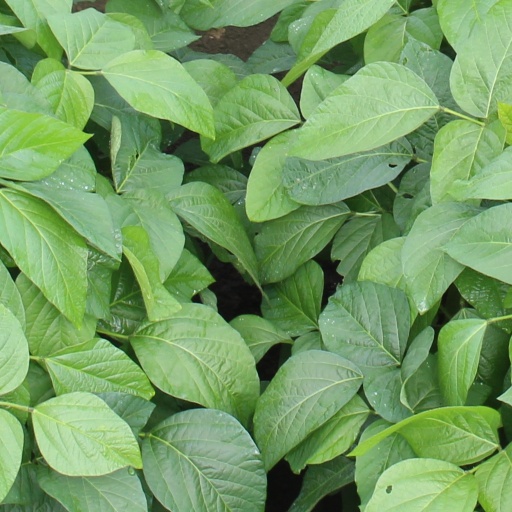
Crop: soybean